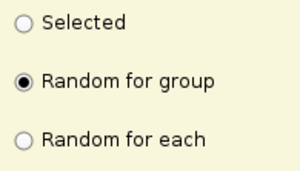
Un ensemble de trois boutons radio.